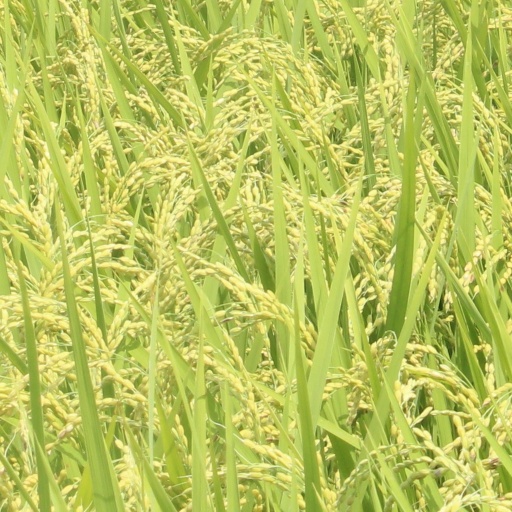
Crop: rice